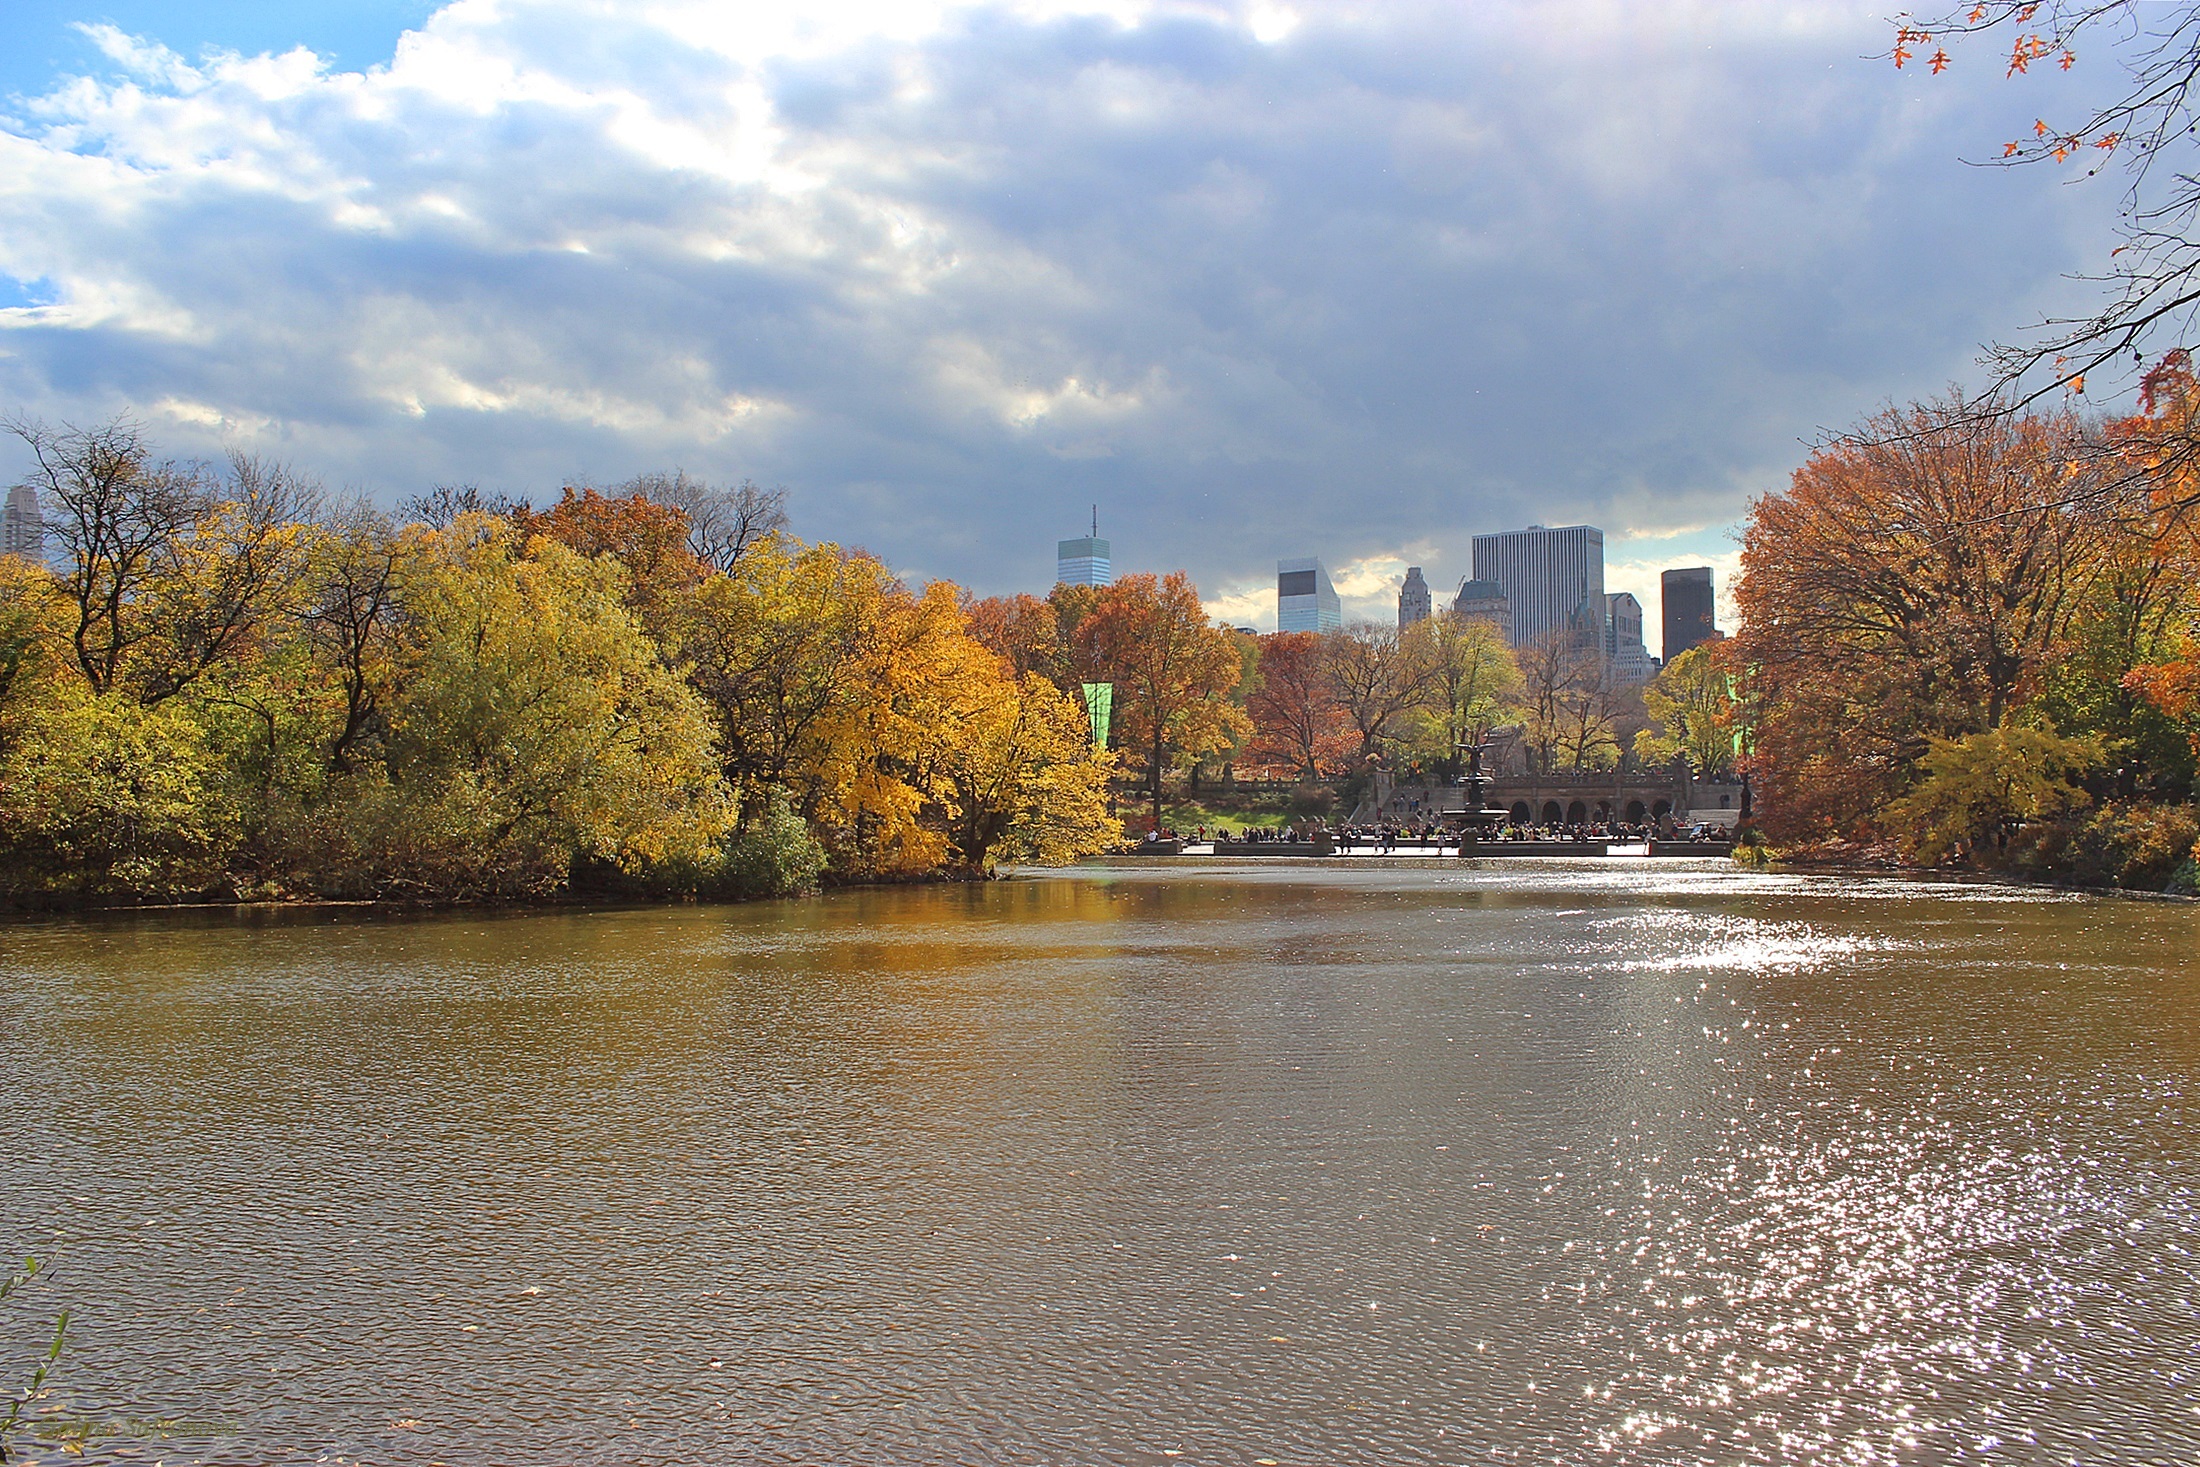
landscape, tree, water, morning, leaf, fall, flower, lake, view, city, new york, river, canal, manhattan, pond, reflection, nyc, autumn, park, usa, america, landmark, reservoir, season, waterway, central park, body of water, beauty, rural area, atmospheric phenomenon, woody plant